Sylvan Beach, New York

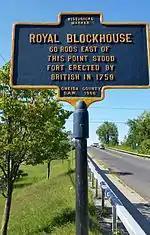
Historical marker

According to the United States Census Bureau, the village has a total area of , of which is land and (3.95%) is water.